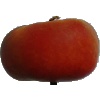
Label: Nectarine Flat 1